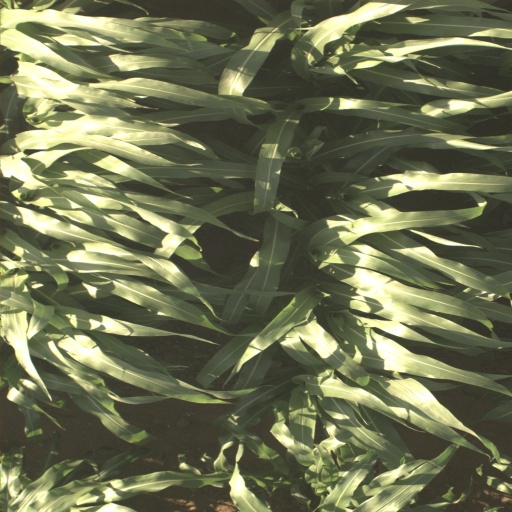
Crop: sorghum